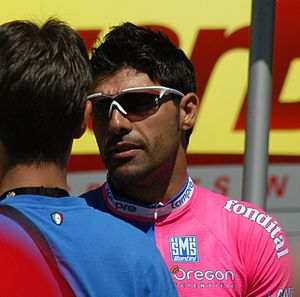
Danilo Napolitano
Danilo Napolitano er en italiensk professionel cykelrytter, særlig kendt for sine sprinter-evner. Han blev født i Vittoria på Sicilien og blev professionel i 2004. For 2004 og 2005-sæsonen kørte han for team Team L.P.R.. For 2006-sæsonen kørte han for ProTour-holdet Lampre-Fondital, hvor hans vigtigste sejre har været to etapesejre i Østrig Rundt og en etapesejer i Tour Méditerranéen, fra 2009 er han skiftet til Team Katusha.